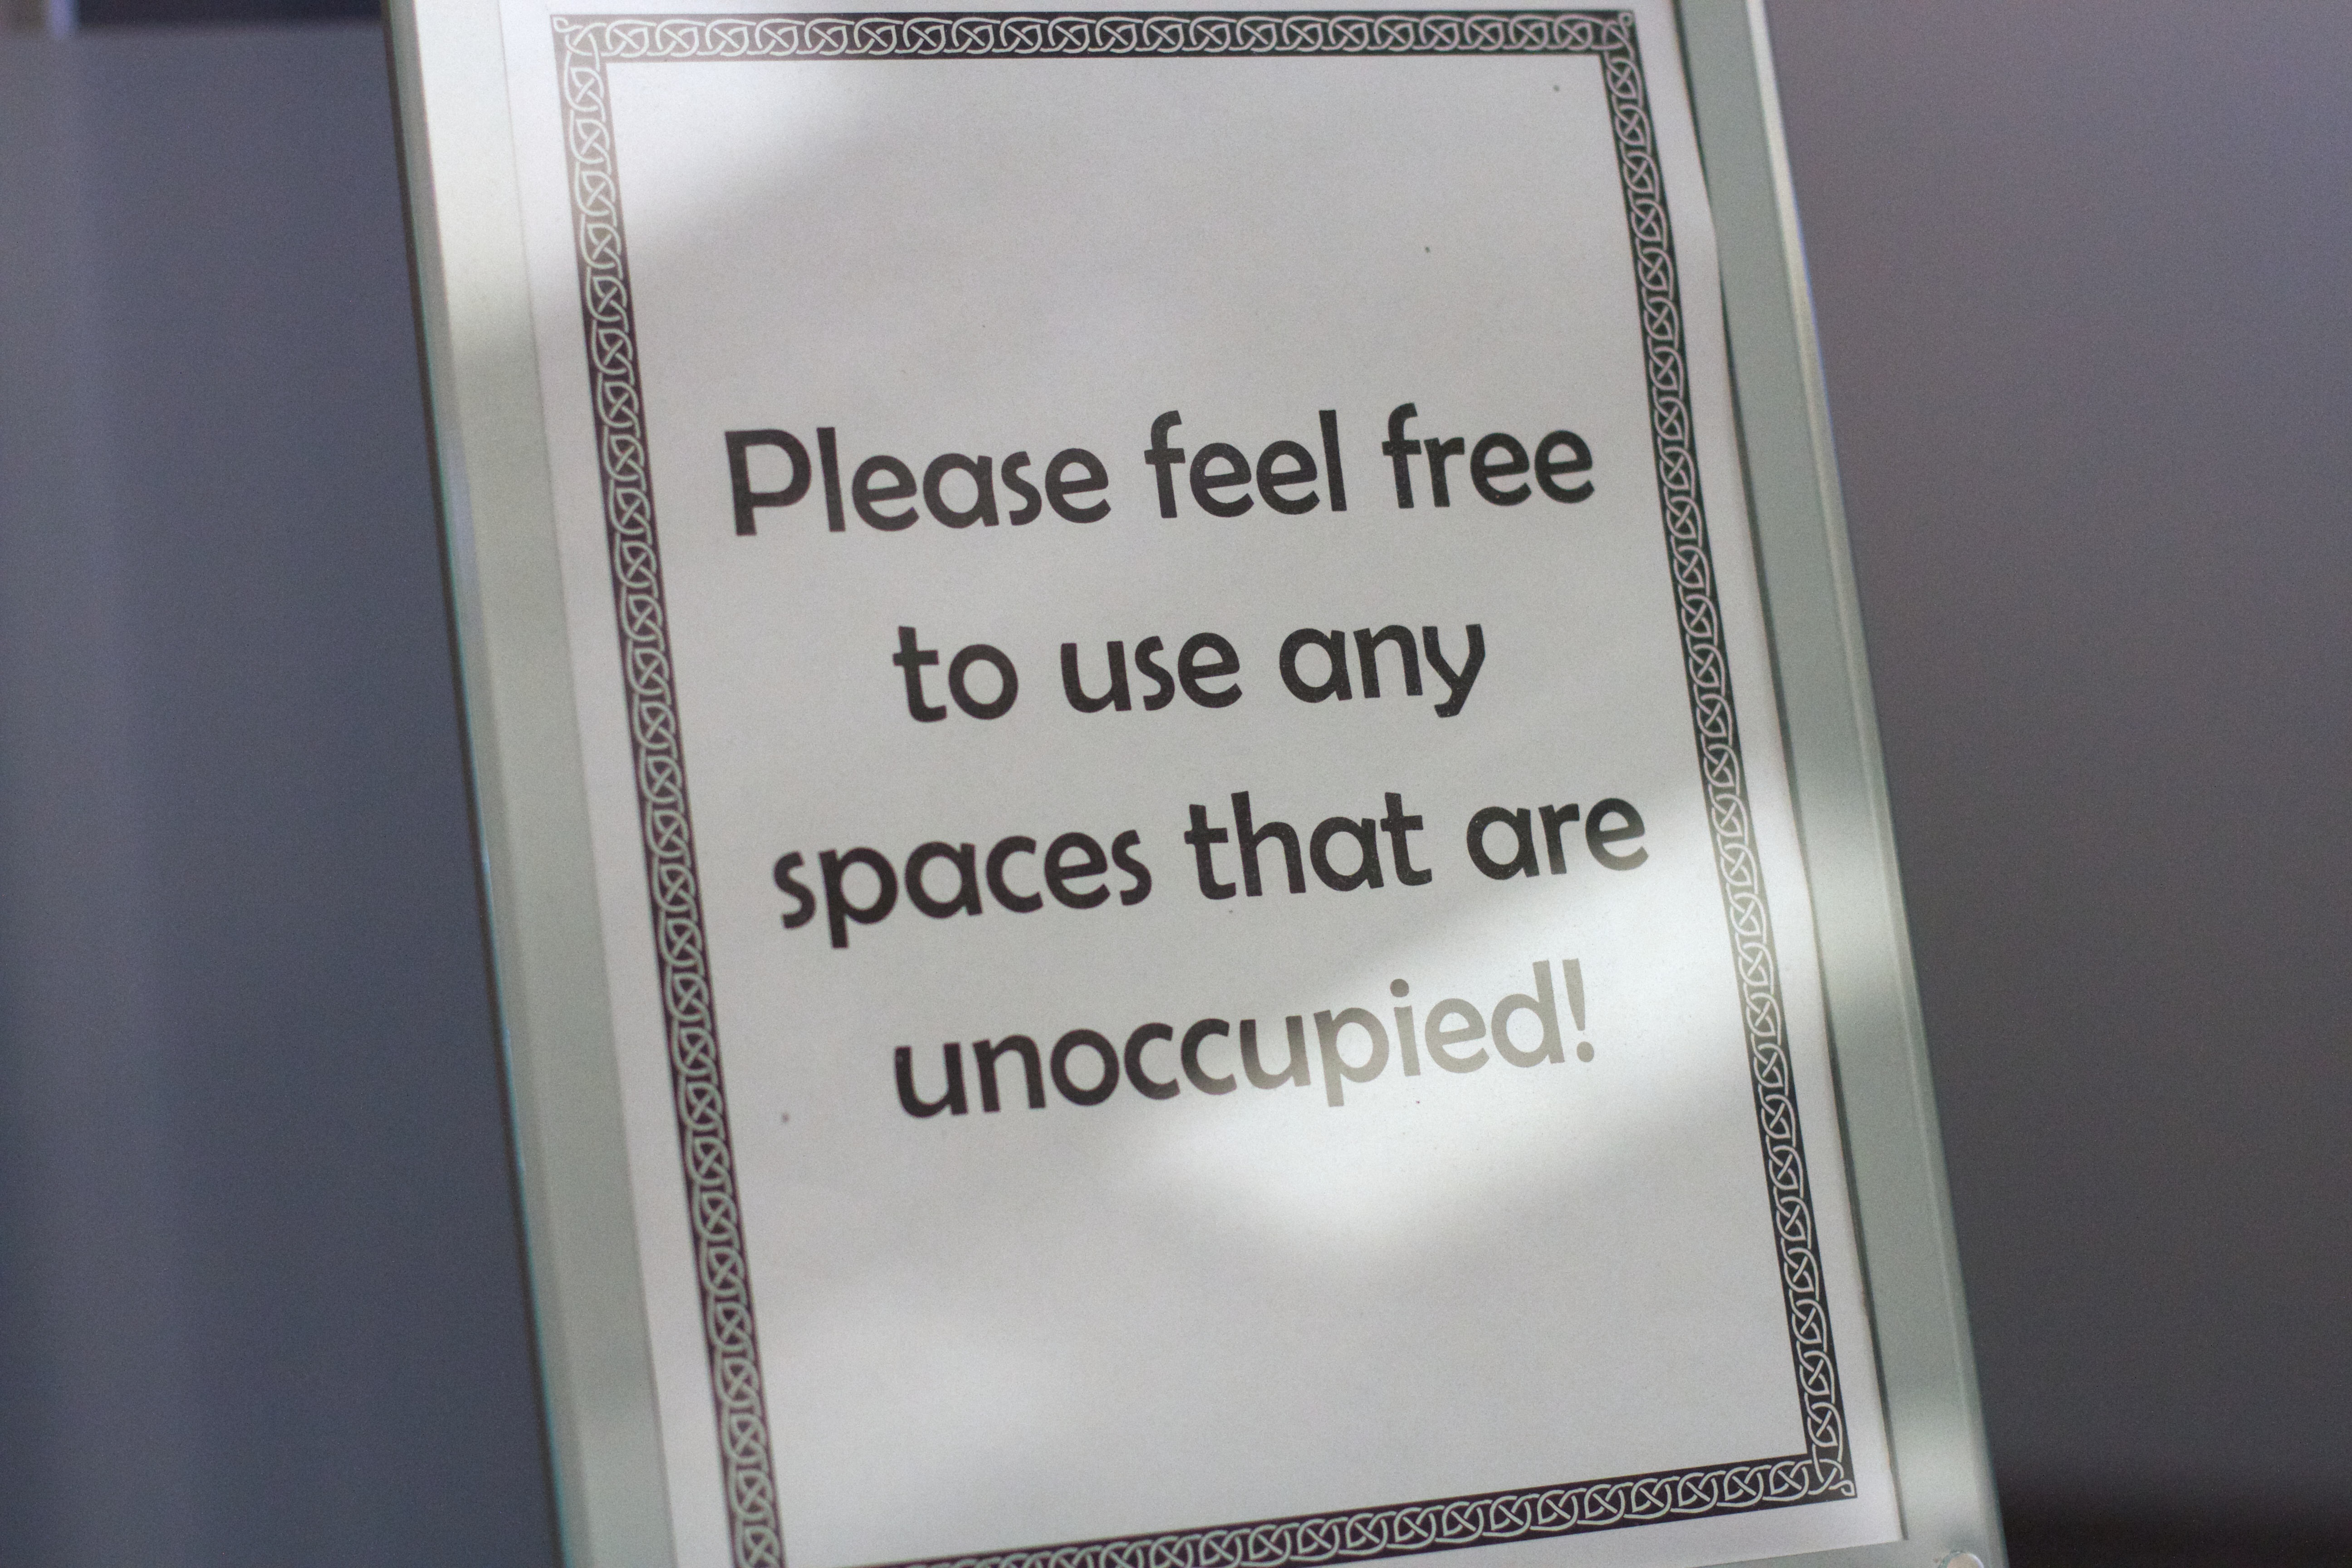
brand, font, text, document, shape, occuoy